LoanDepot Park

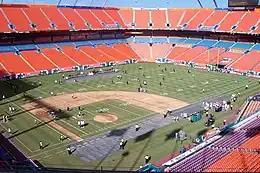
The Miami Marlins' former home at what was then Dolphin Stadium was primarily a football stadium, shown prepping for a Miami Dolphins game with gridlines over the diamond in August 2007

Prior to the construction of LoanDepot Park, the Marlins played home games at what was originally known as Joe Robbie Stadium in Miami Gardens, which was known by a number of different names during the Marlins' tenure there. Joe Robbie Stadium was built in 1987 as home to the Miami Dolphins of the National Football League (NFL), and was designed as a multi-purpose stadium built primarily for football, but its design also accommodated baseball and soccer. Dolphins founder Joe Robbie believed it was a foregone conclusion that MLB would come to South Florida, so he wanted the stadium designed to make any necessary renovations for baseball as seamless as possible. The Marlins arrived in 1993 and during their time at the stadium, the Marlins drew more than 3 million people in their inaugural season and also won two World Series titles, in 1997 and 2003. The stadium continues to be home to the Dolphins, and since 2008, the Miami Hurricanes from the University of Miami.